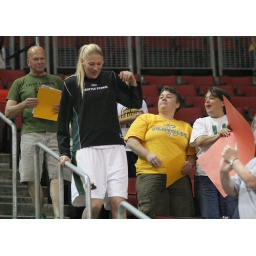
I don't think the woman in the yellow shirt was expecting to see a 6'5&amp;quot; Aussie coming down the aisle.